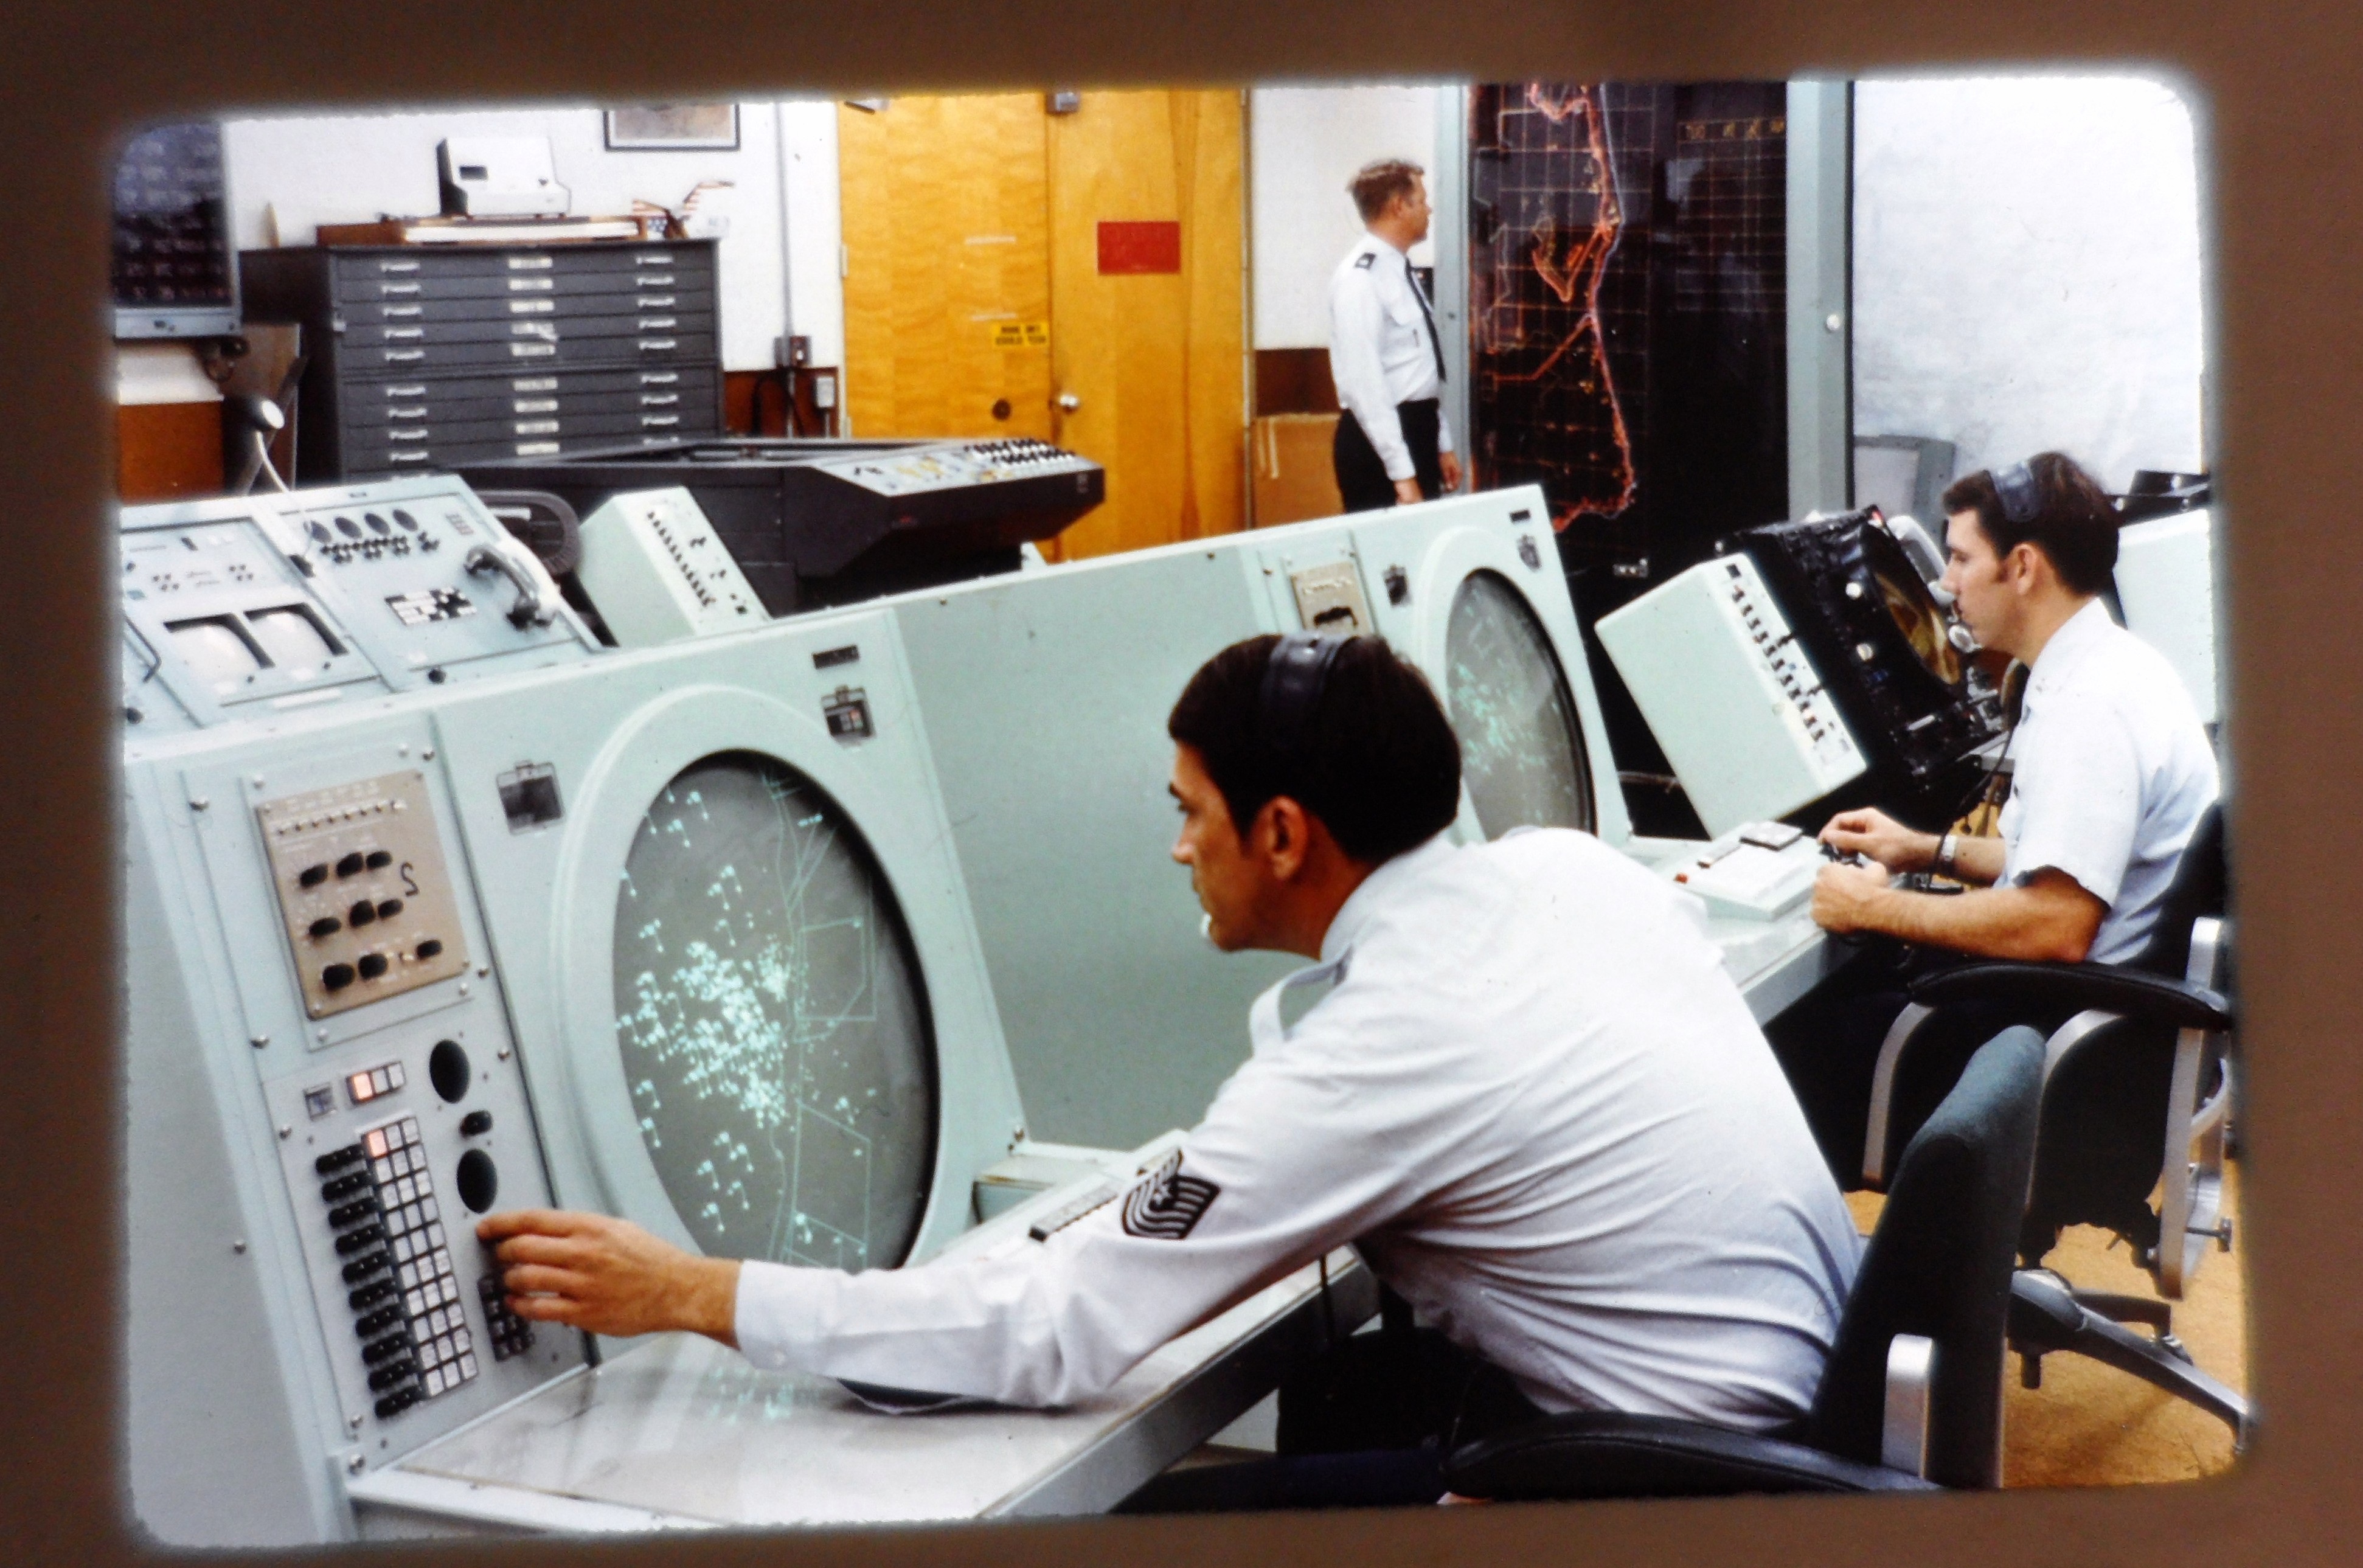
technology, air, old, military, equipment, communication, industrial, satellite, war, electronics, control, radar, protection, receiver